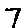
Label: 7